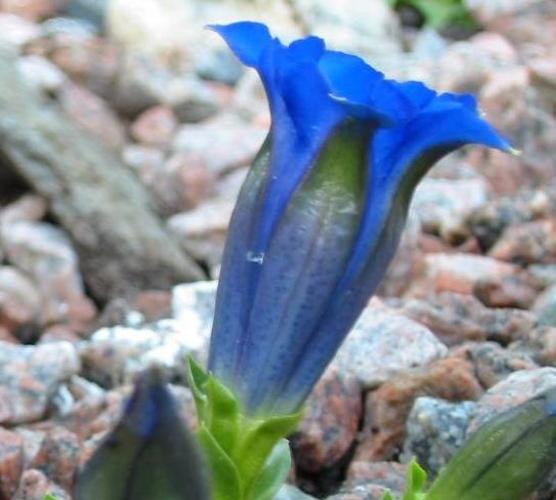
Label: stemless gentian